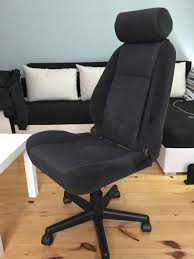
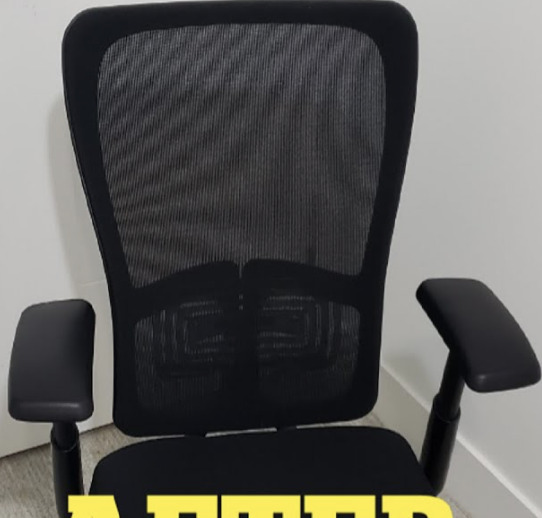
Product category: items_chair
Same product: no